Austria at the 2016 Summer Olympics

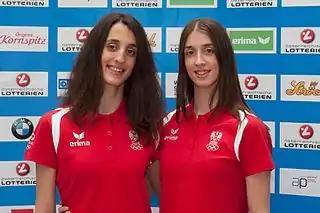
Anna-Marie and Eirini-Marina Alexandri at the hand-out of the official attire for the 2016 Summer Olympics

Austria has entered one fencer into the Olympic competition. This was Austria's third appearance in the sport in a row. René Pranz had claimed his Olympic spot as the sole winner of the men's foil at the European Zonal Qualifier in Prague, Czech Republic. He played in a round of 64 game against returning Olympian Guilherme Toldo of Brazil and lost in an exciting 14–15 scoreline. Toldo went on to the quarter-finals before being defeated by Daniele Garozzo, who later won the gold medal.